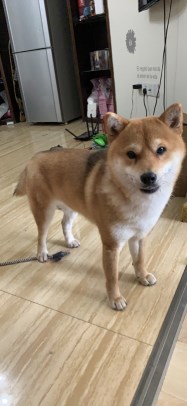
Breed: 1043-n000001-Shiba_Dog